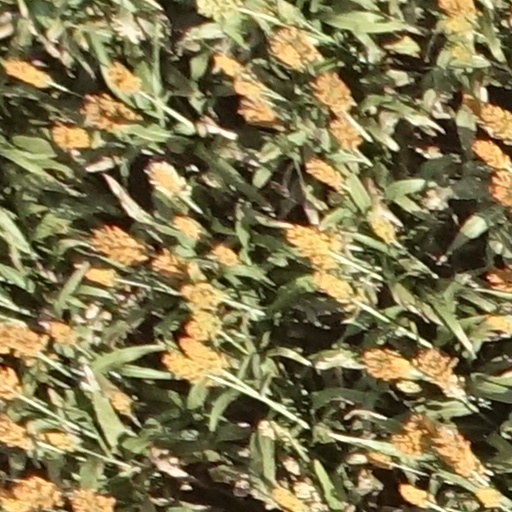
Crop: sorghum